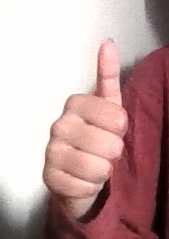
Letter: aleff